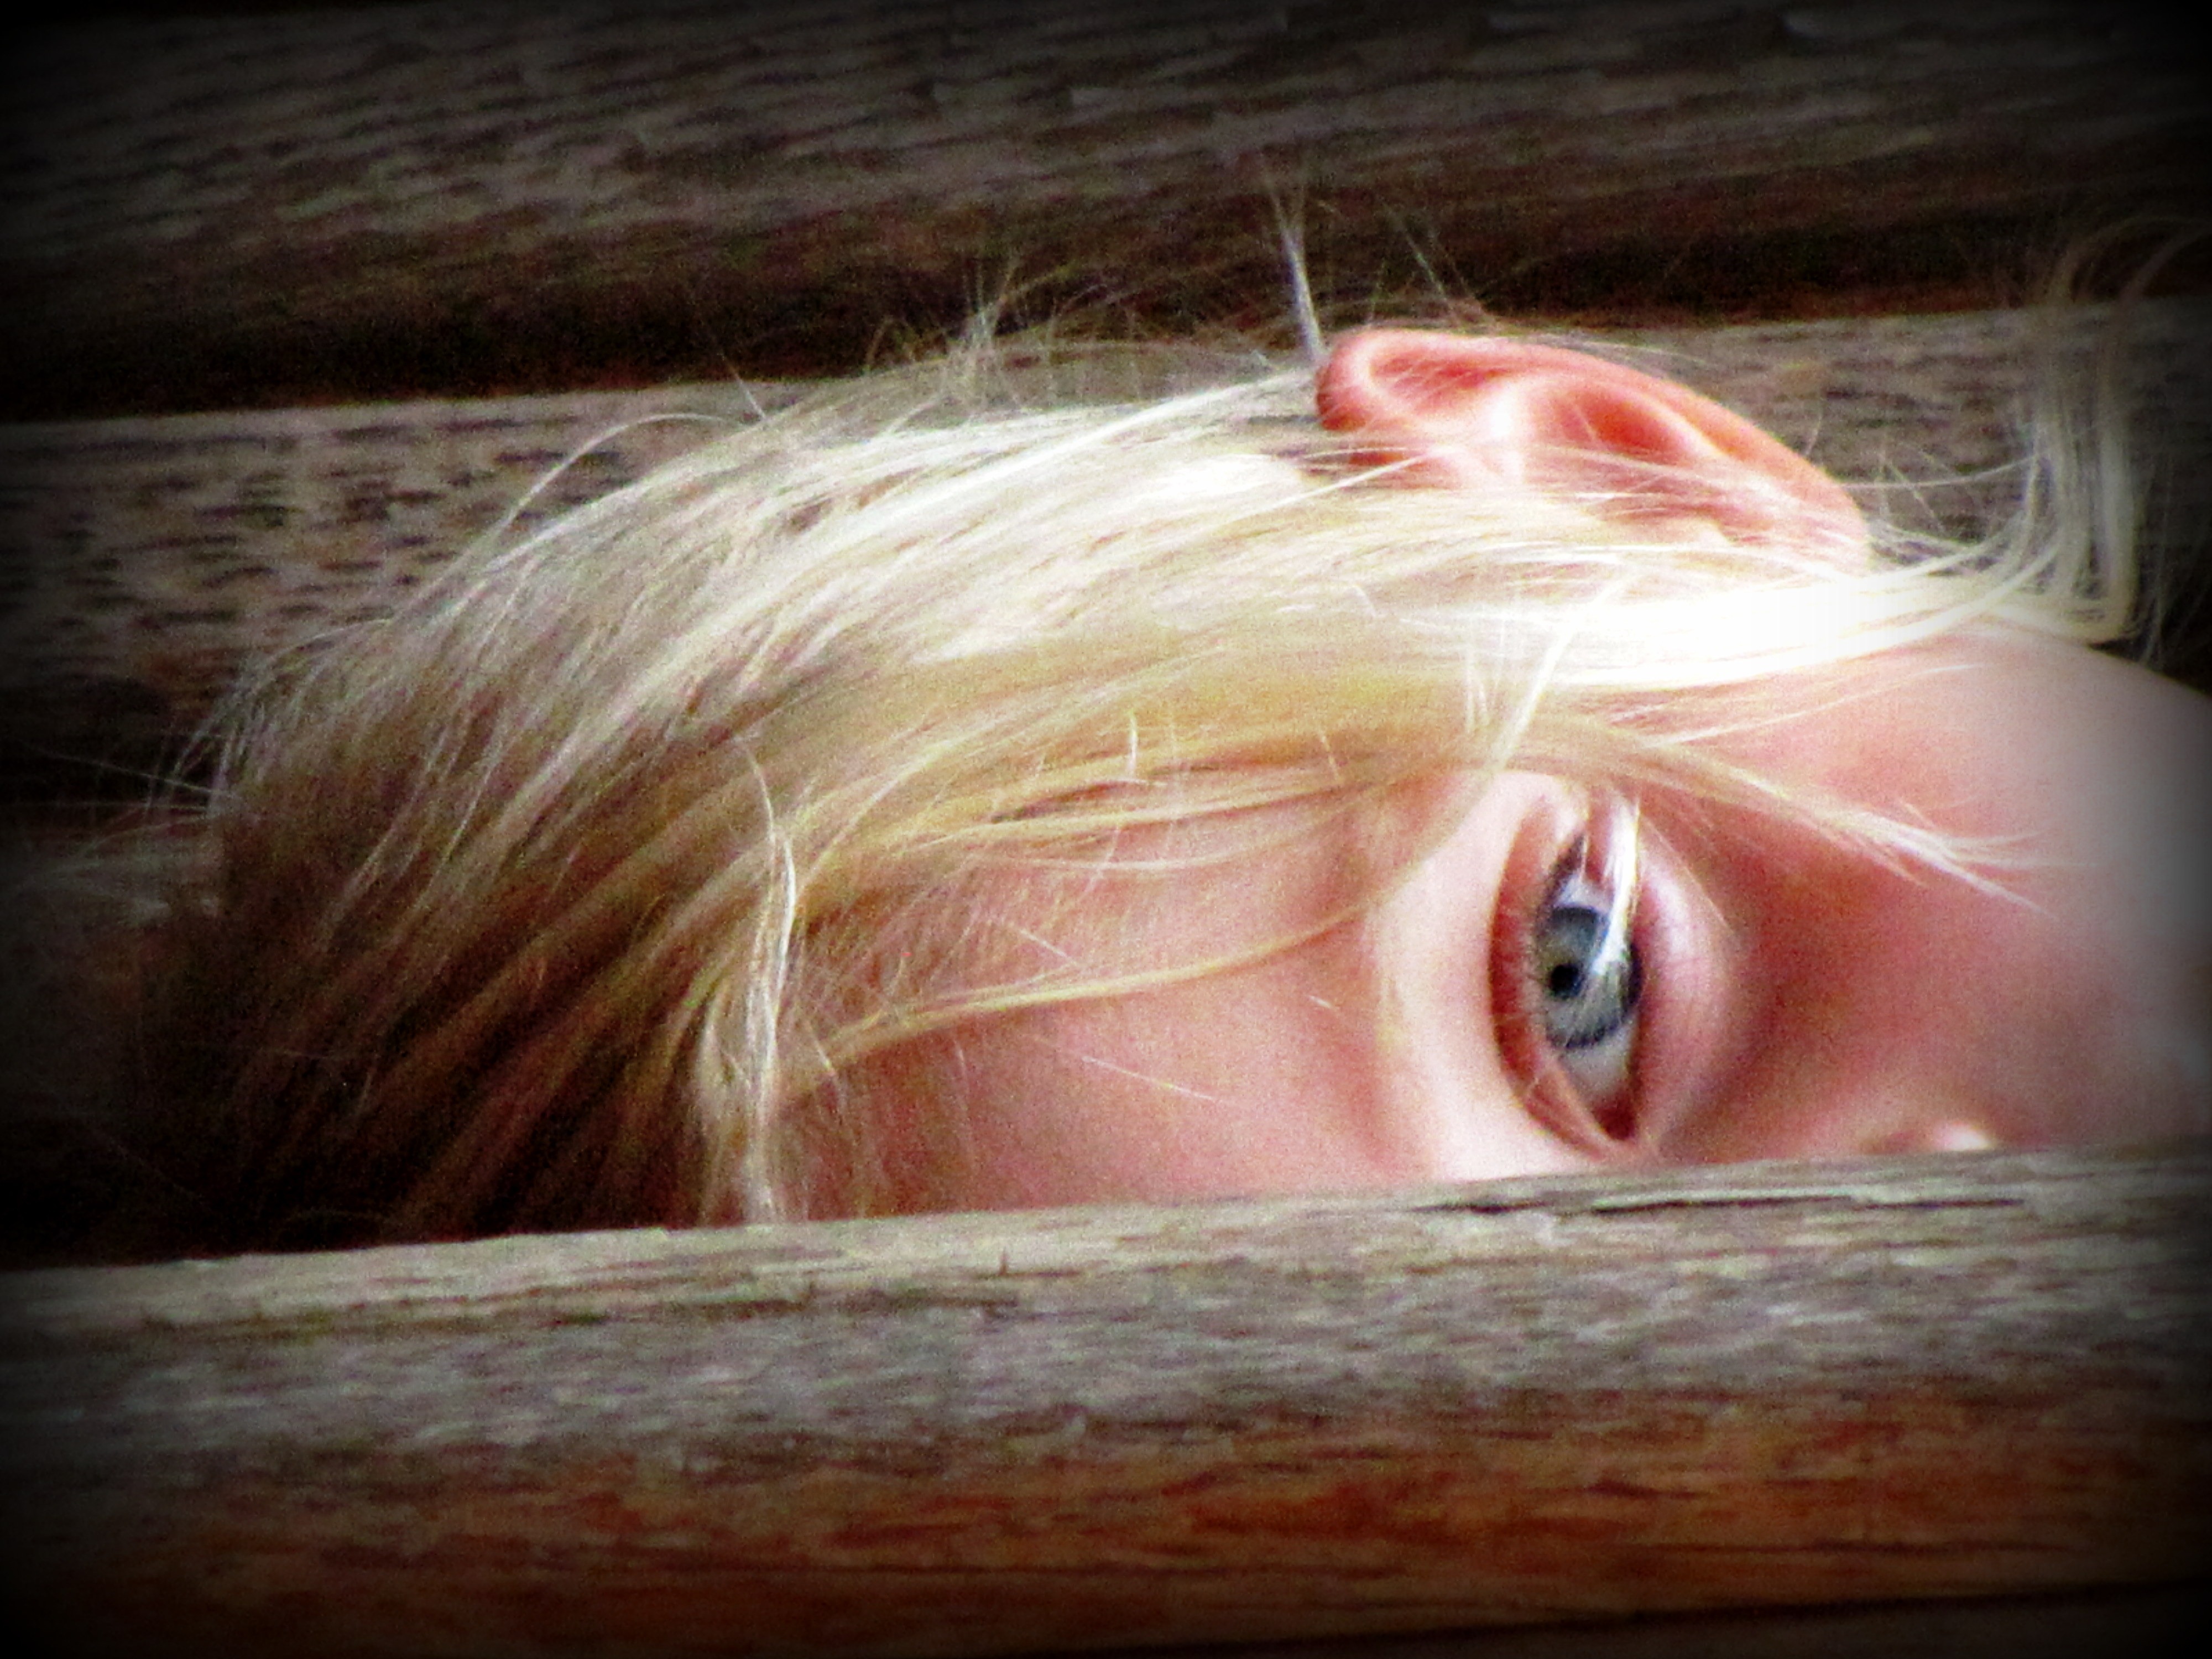
hand, girl, woman, hair, photography, female, portrait, young, finger, red, color, ear, pink, mouth, close up, human body, face, eyes, eye, glasses, head, skin, beauty, blond, image, organ, emotion, sense, human hair color